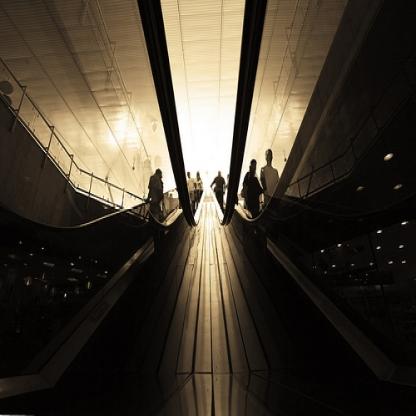
Scene: Indoor